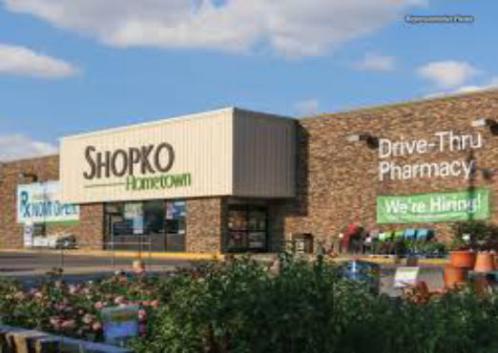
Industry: Others